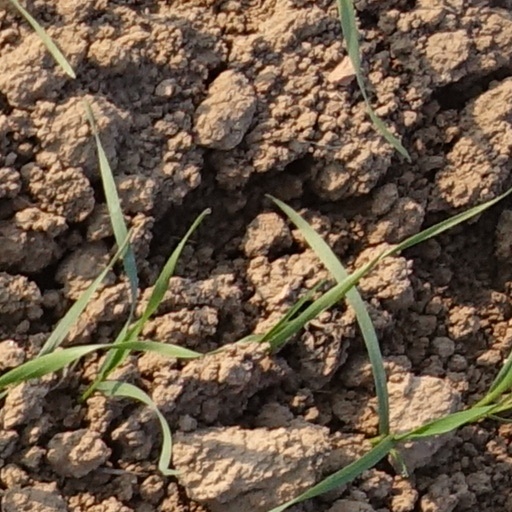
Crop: wheat